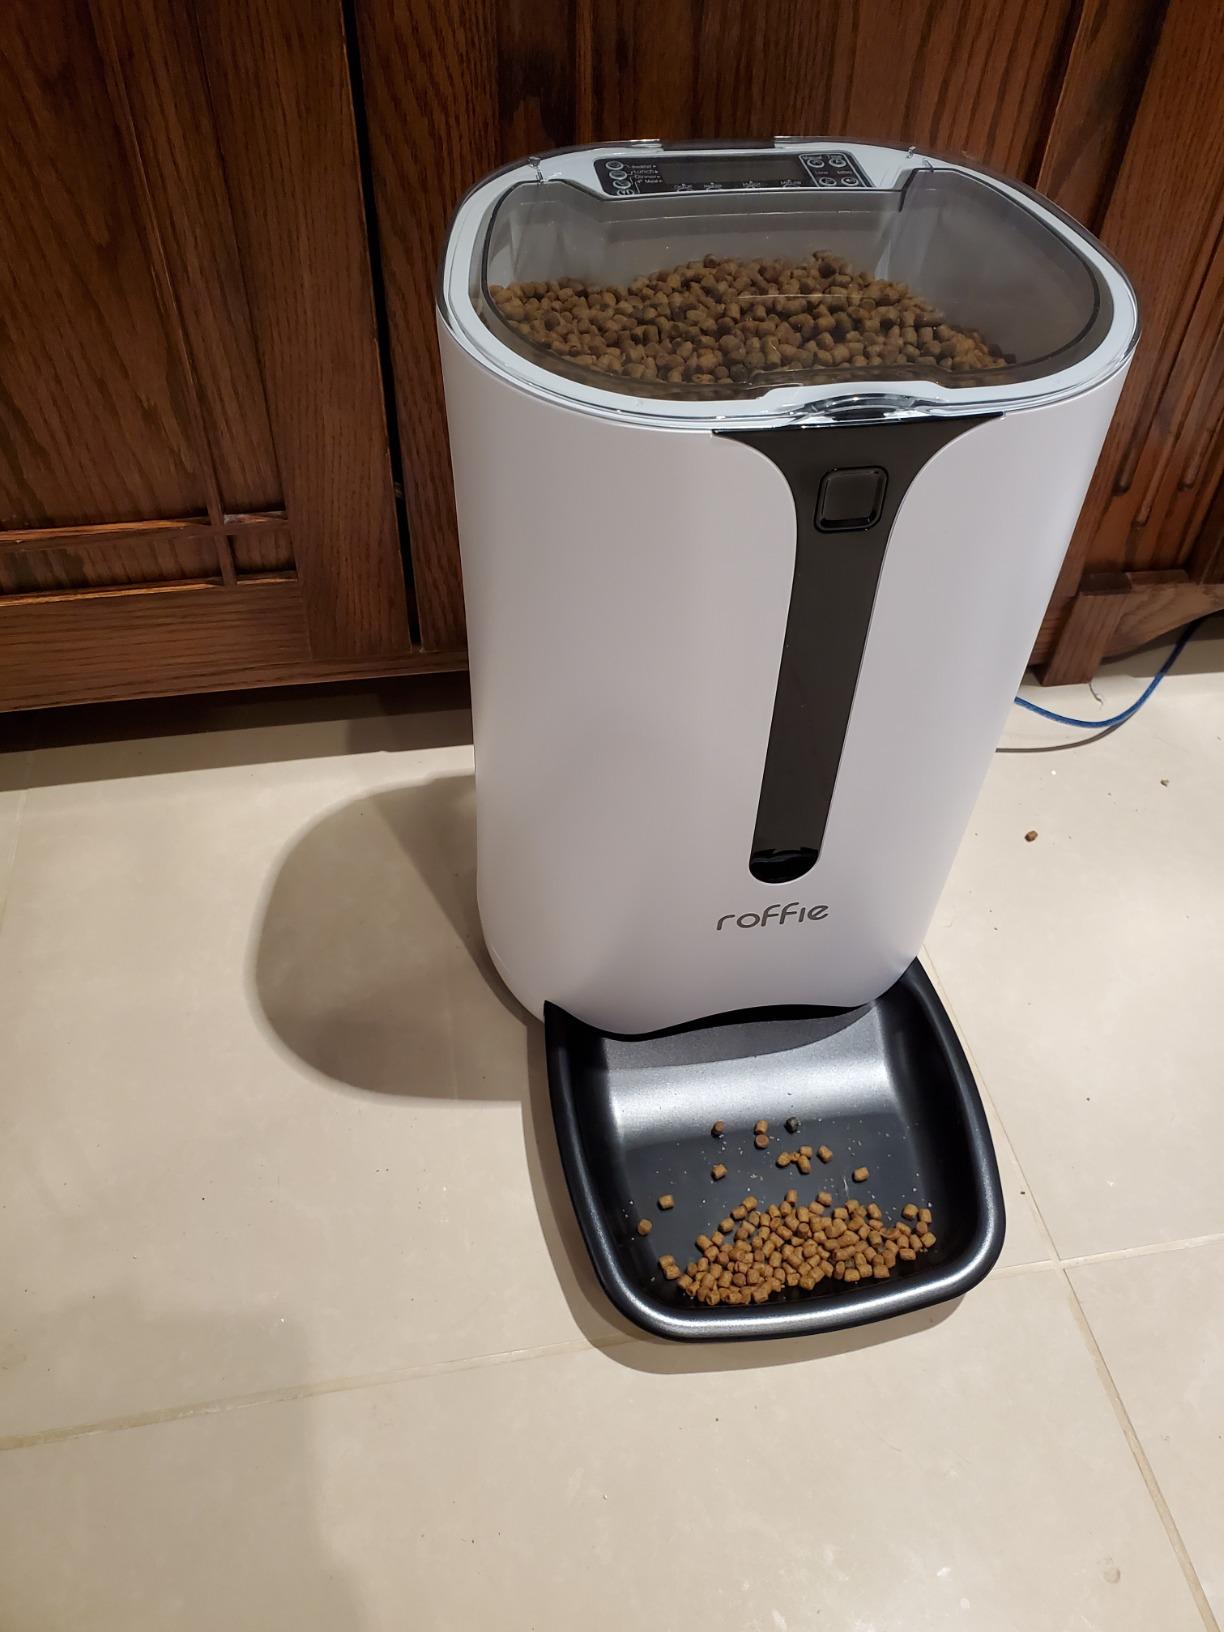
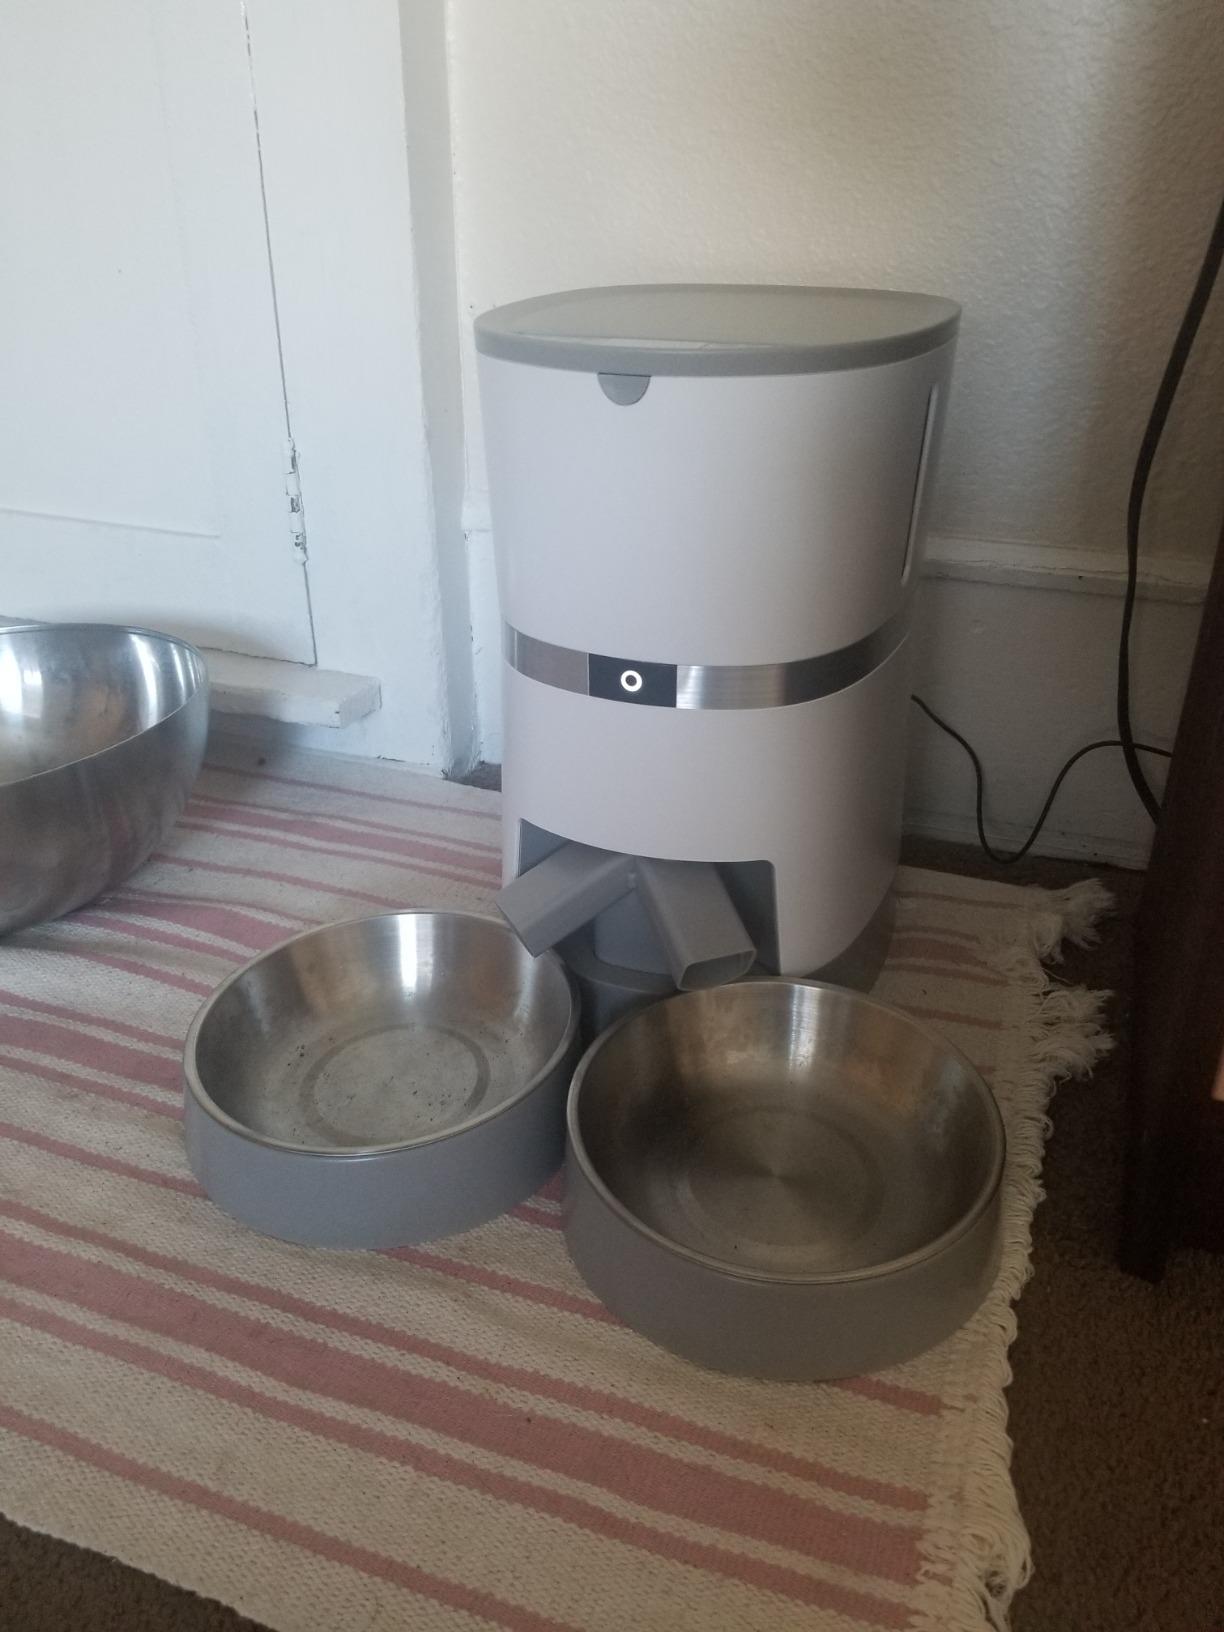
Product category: items_feeder
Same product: no